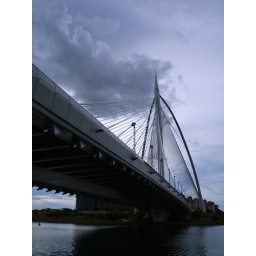
this shot was taken from under d bridge at d edge of d lake